Fred Vonder Ahe House

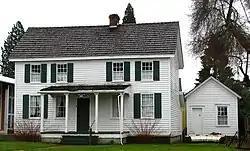

The Fred Vonder Ahe House or Von der Ahe House was built in 1869 in the small community of Carus, Oregon, near Molalla for German immigrant Fred Vonder Ahe and his wife Marie Louisa Kleine Vonder Ahe. Fred arrived in New York in 1852 and followed the Oregon Trail to Oregon. He saved enough to acquire a farm in 1857, and sent for his fiancé Marie to join him in 1858. In 1887 the house became the Carus post office, as it was the oldest and most significant house in the community. In 1972 the house was under threat of demolition. It was acquired by the Molalla Area Historical Society and moved to a site in Molalla next to the Horace L. Dibble House.